Hot-bulb engine

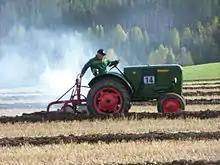
Bolinder-Munktell BM-10 with two-cylinder hot-bulb engine, produced 1947–1952

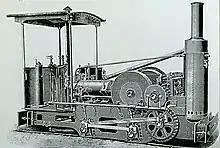
Hornsby–Akroyd "Lachesis", a locomotive powered by a hot-bulb engine

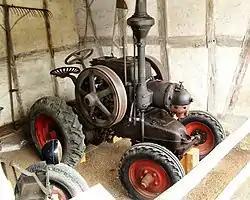
A 1928 Lanz Bulldog tractor.The "hot bulb" is immediately above the front axle, mounted on the front of the cylinder block.

The reliability of the hot-bulb engine, their ability to run on many fuels and the fact that they can be left running for hours or days at a time made them extremely popular with agricultural, forestry and marine users, where they were used for pumping and for powering milling, sawing and threshing machinery. Hot-bulb engines were also used on road rollers and tractors.